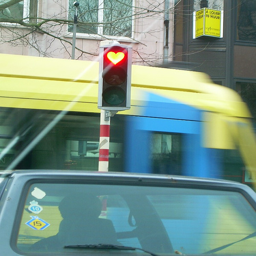
A heart shaped traffic light on a street corner
Stop light in the shape of a heart on a city street.
A traffic light with a red heart in place of the red light.
A heart shaped traffic light turns yellow as a bus speeds by.
A street sign with lights shaped like a heart on a city street.